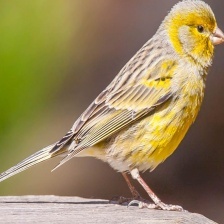
Species: CANARY
Scientific name: SERINUS CANARIA DOMESTICA